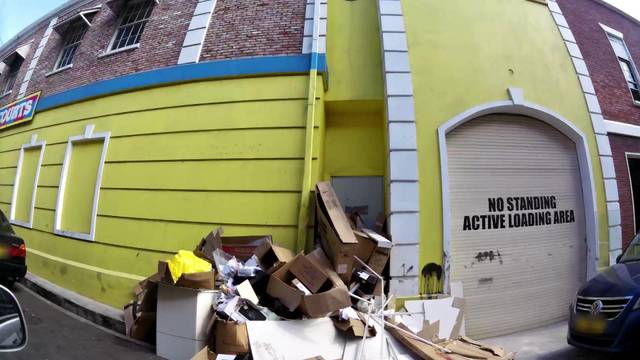
Region: Grenada
Coordinates: 12.05, -61.752